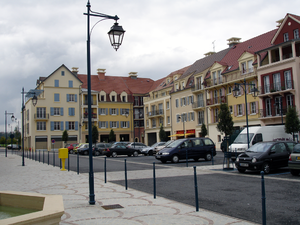
Vauréal est une des treize communes de la communauté d'agglomération de Cergy-Pontoise, dans le département français du Val-d'Oise. Créée sous l'impulsion de l'État, la ville nouvelle de Cergy-Pontoise a vu le jour en 1971 et marqué le véritable point de départ du développement de Vauréal. Petit village de 800 âmes au début des années 1980, la commune comptait 16 464 habitants appelés les Vauréaliens au dernier recensement de 2017.
La communauté d'agglomération de Cergy-Pontoise est une communauté d'agglomération de France, étendue sur les départements du Val-d'Oise et des Yvelines, au nord-ouest de Paris, sur l'Oise. Elle est issue de la ville nouvelle de Cergy-Pontoise.